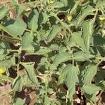
Crop: Tomato
Condition: healthy-leaf